Huang Tu-shui

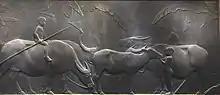
Huang's last and most famous work, "The Water Buffalo" (水牛群像; "Shuǐniú Qúnxiàng", 1930). Plaster cast, located in Taipei's Zhongshan Hall

Huang was born on 3 July 1895 in Mengjia (a.k.a. Manka), Taipei City, now known as Wanhua, and his father was a rickshaw repairman. Huang's eldest brother had already died by the time he was born. Huang's elder surviving brother took up their father's trade, and inspired young Huang to sculpt. Huang's father died when Huang was twelve, and the family moved to Dadaocheng. He was a student at Da Daocheng Elementary School, now called Taiping Elementary School. Huang was trained in Tokyo, and later worked there, when Taiwan was part of the Japanese Empire. During Huang's time in Japan, he was mentored by sculptor Fumio Asakura. Six months after graduating from school, he was sponsored by a Taiwan Governor-General official to study carving at the Tokyo School of Fine Arts. He was the first Taiwanese student to attend the Tokyo School of Fine Arts, and also the first Taiwanese artist to be participate in the . He submitted the sculpture " (Bust of a) Girl" into the exhibition, and later donated the work to Taiping Elementary School in Taipei.